Silvering

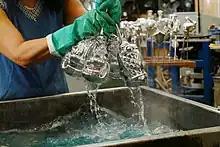
To speed up the reaction process of the silver, the ornaments are shaken in hot water, Lauscha

Ptolemaic Egypt had manufactured small glass mirrors backed by lead, tin, or antimony. In the early 10th century, the Persian scientist al-Razi described ways of silvering and gilding in a book on alchemy, but this was not done for the purpose of making mirrors.